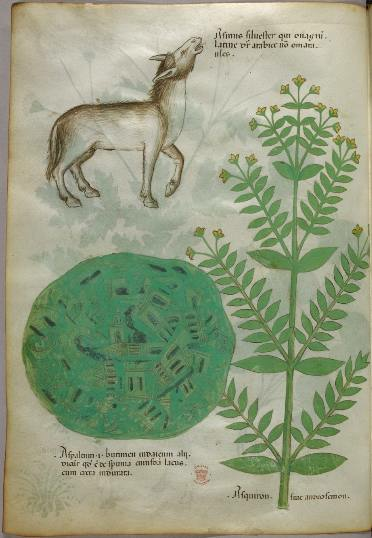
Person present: No